Beside the Bonnie Brier Bush

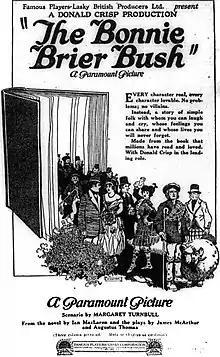
Advertisement for Donald Crisp's 1921 film The Bonnie Brier Bush

In 1921, Donald Crisp directed "The Bonnie Brier Bush", a movie adaptation of the book set in Scotland. It is considered lost.